Elizabeth Cady Stanton

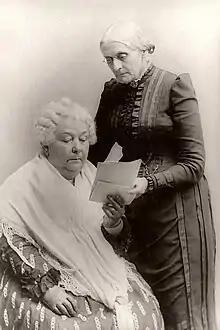
Stanton (seated) and Susan B. Anthony

In May 1869, two days after the final AERA convention, Stanton, Anthony and others formed the National Woman Suffrage Association (NWSA), with Stanton as president. Six months later, Lucy Stone, Julia Ward Howe and others formed the rival American Woman Suffrage Association (AWSA), which was larger and better funded. The immediate cause for the split in the women's suffrage movement was the proposed Fifteenth Amendment, but the two organizations had other differences as well. The NWSA was politically independent while the AWSA aimed for close ties with the Republican Party, hoping that ratification of the Fifteenth Amendment would lead to Republican support for women's suffrage. The NWSA focused primarily on winning suffrage at the national level while the AWSA pursued a state-by-state strategy. The NWSA initially worked on a wider range of women's issues than the AWSA, including divorce reform and equal pay for women.